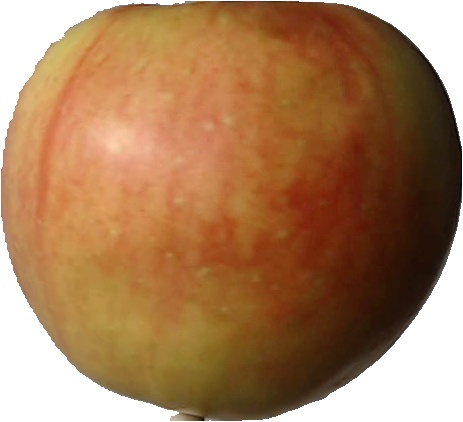
Label: apple_red_2